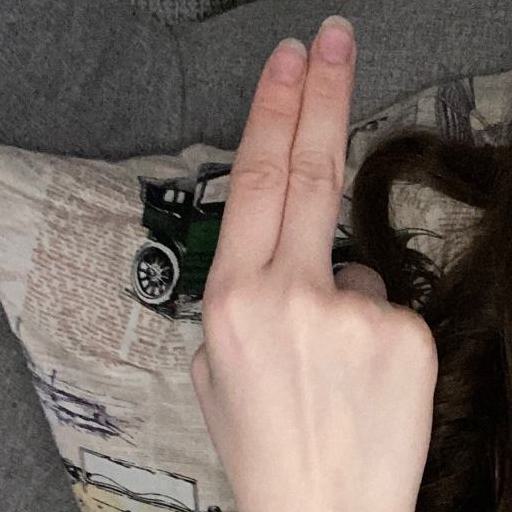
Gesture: two_up_inverted